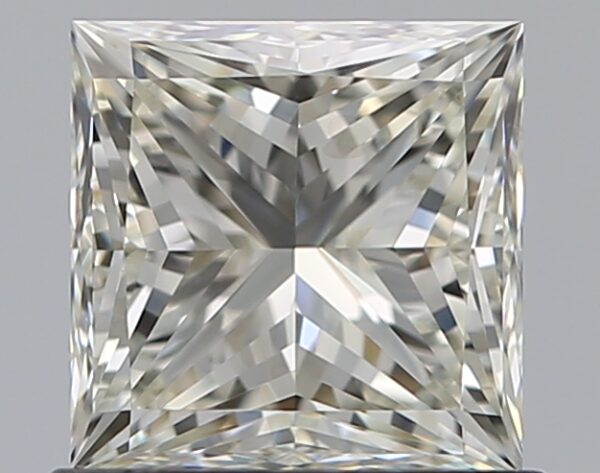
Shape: princess
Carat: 1.01
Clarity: VS2
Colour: L
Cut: EX
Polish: EX
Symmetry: EX
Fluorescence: N
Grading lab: GIA
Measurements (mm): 5.36 x 5.36 x 3.95